Sakha Republic

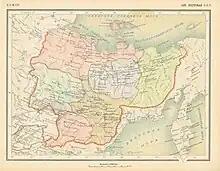
Autonomous Yakut SSR, 1928

Sakha experienced significant collectivization between 1929 and 1934, with the number of households experiencing collectivization rising from 3.6% in 1929 to 41.7% in 1932. Policies by which the Sakha were harshly affected resulted in the population dropping from 240,500 in 1926 down to 236,700 at the 1959 census.